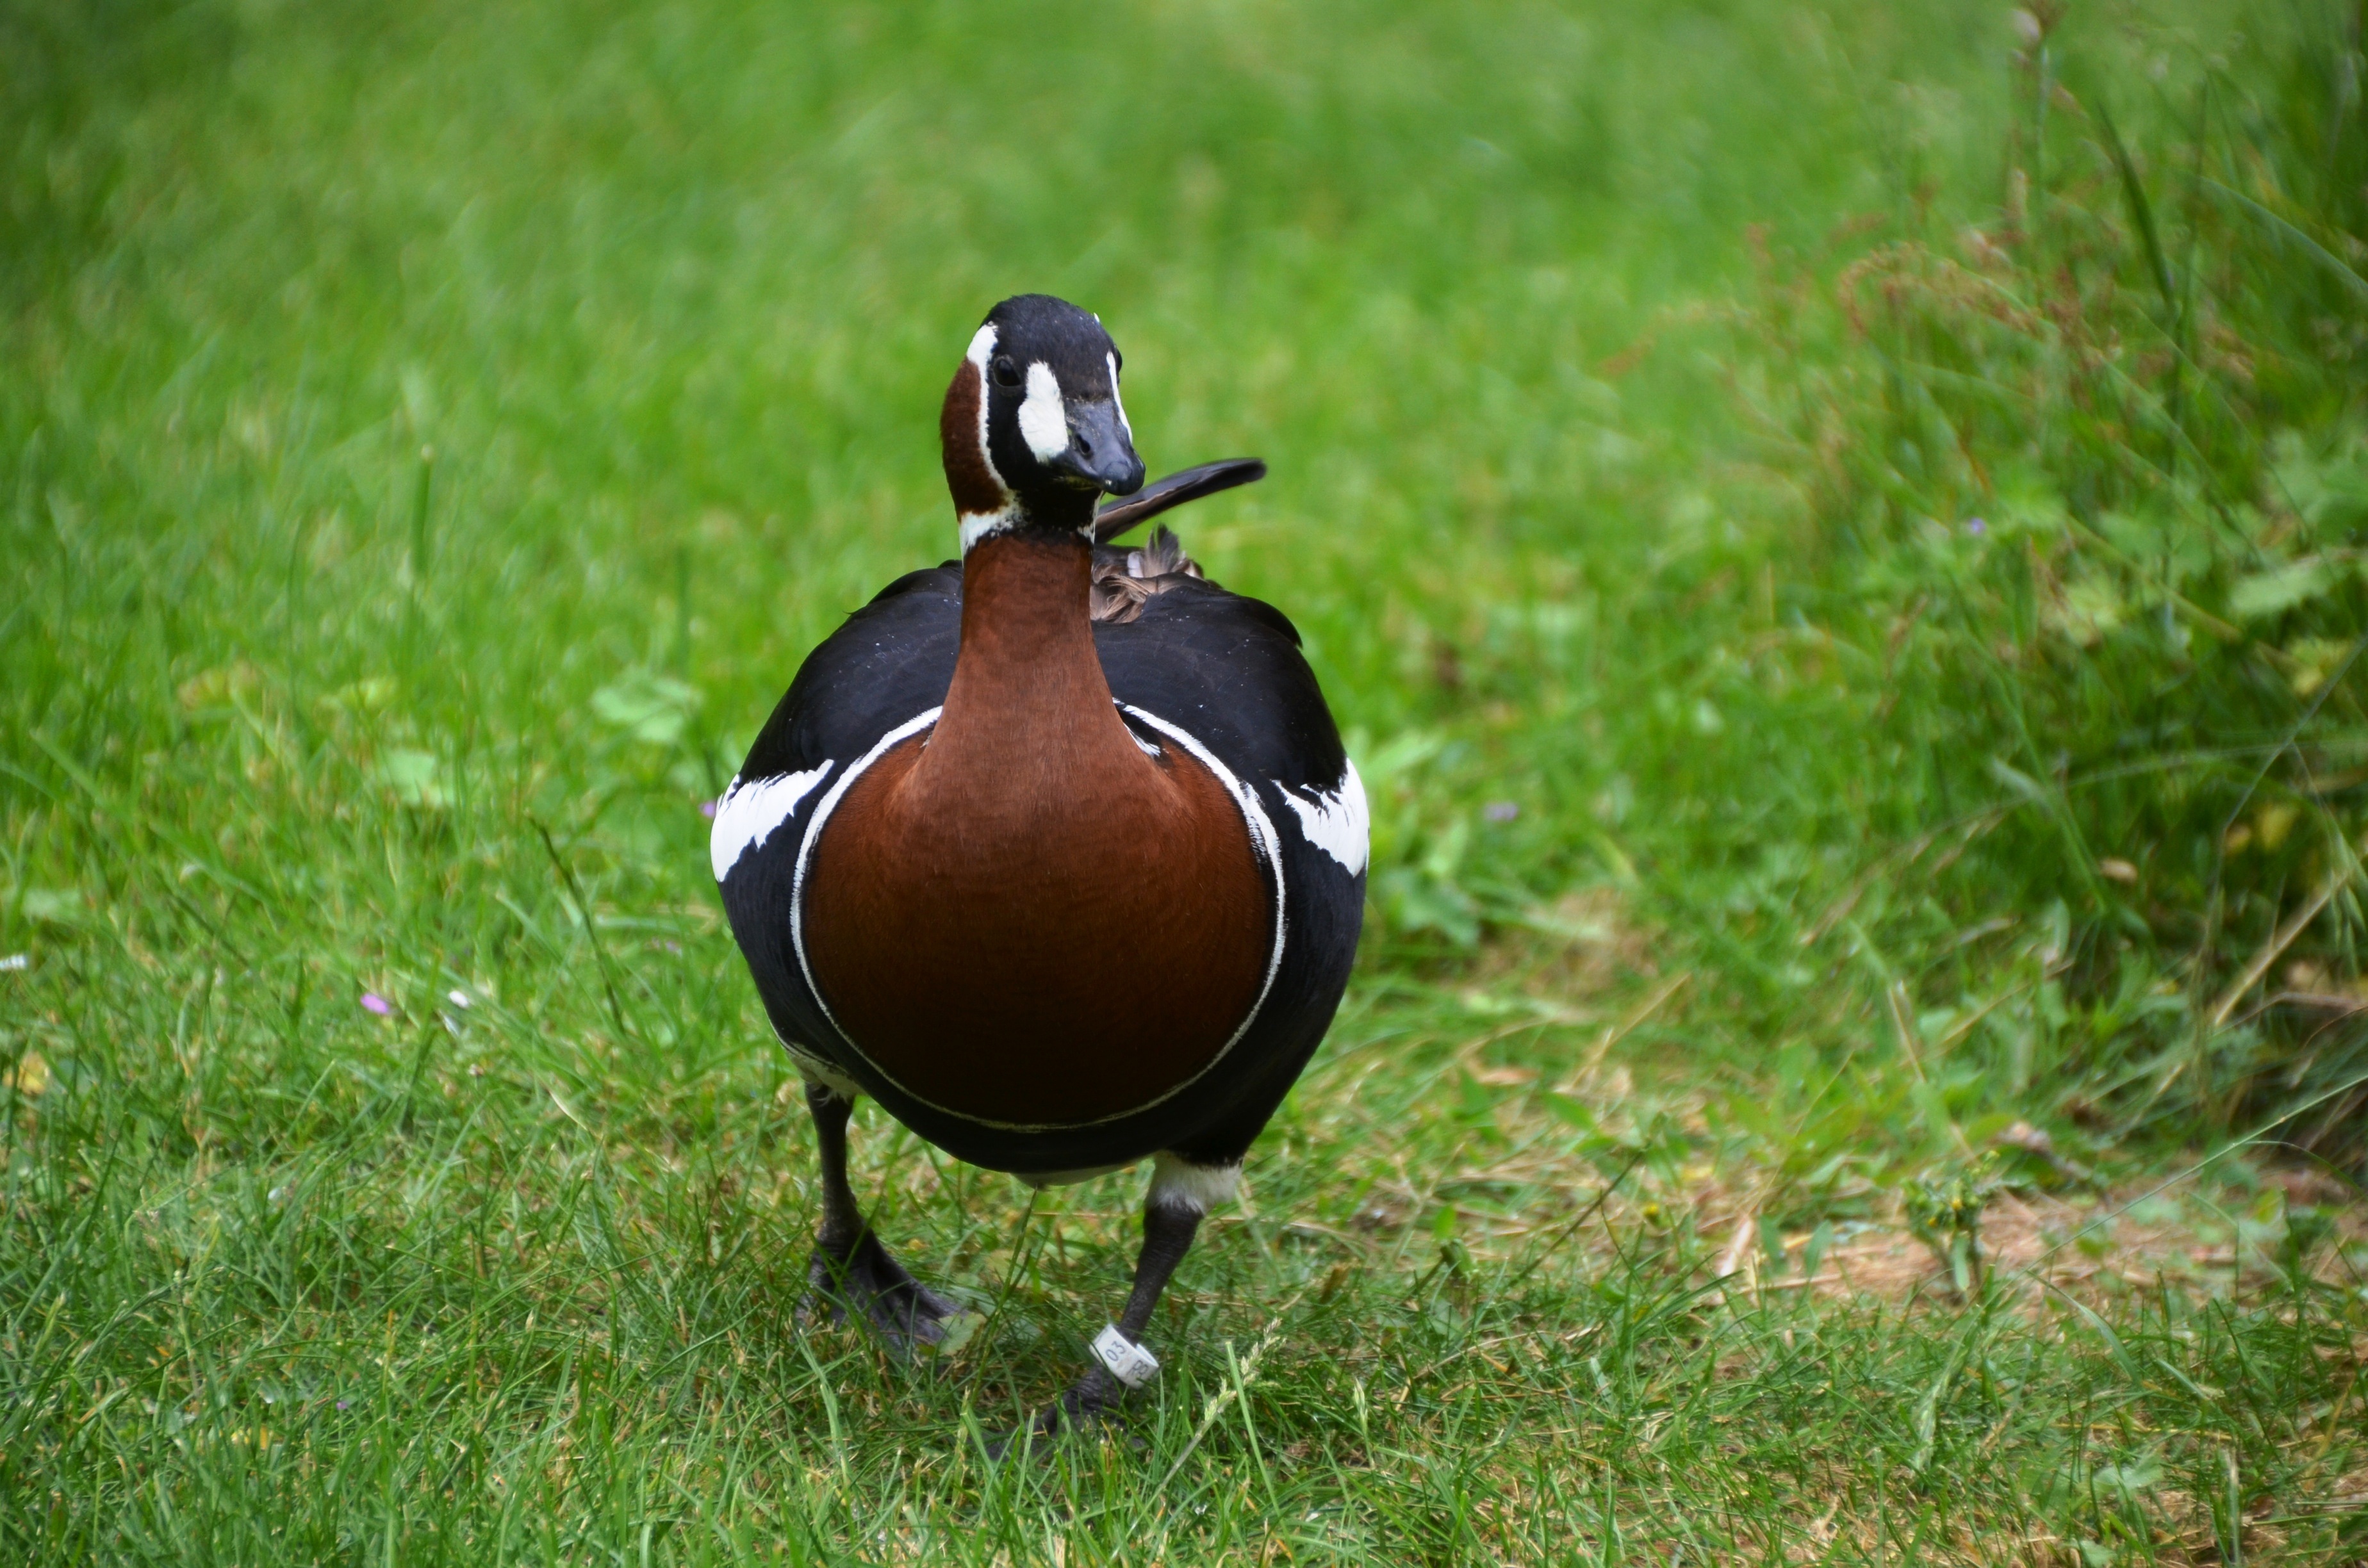
grass, bird, lawn, animal, wildlife, green, fauna, duck, water bird, ducks geese and swans